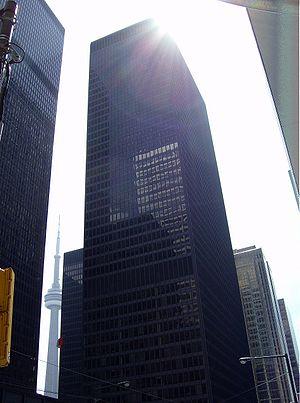
La TD Tower ou Toronto-Dominion Bank Tower est une tour appartenant à un complexe de gratte-ciel situé à Toronto et créé en 1969.